Samos, Lugo

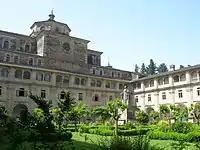
The Monastery of "San Xulián de Samos"

Samos is bordered in the north by the municipality of Láncara; in the south by Folgoso do Courel and A Pobra do Brollón; in the east by Triacastela, Pedrafita do Cebreiro and Folgoso do Courel; and in the west by Sarria and O Incio. Samos belongs to the judicial party of Sarria and to the diocese (province of the Church) of Lugo.